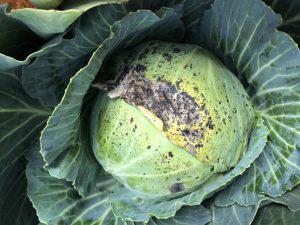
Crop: unknown
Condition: broccoli_broccoli_alternaria_spot